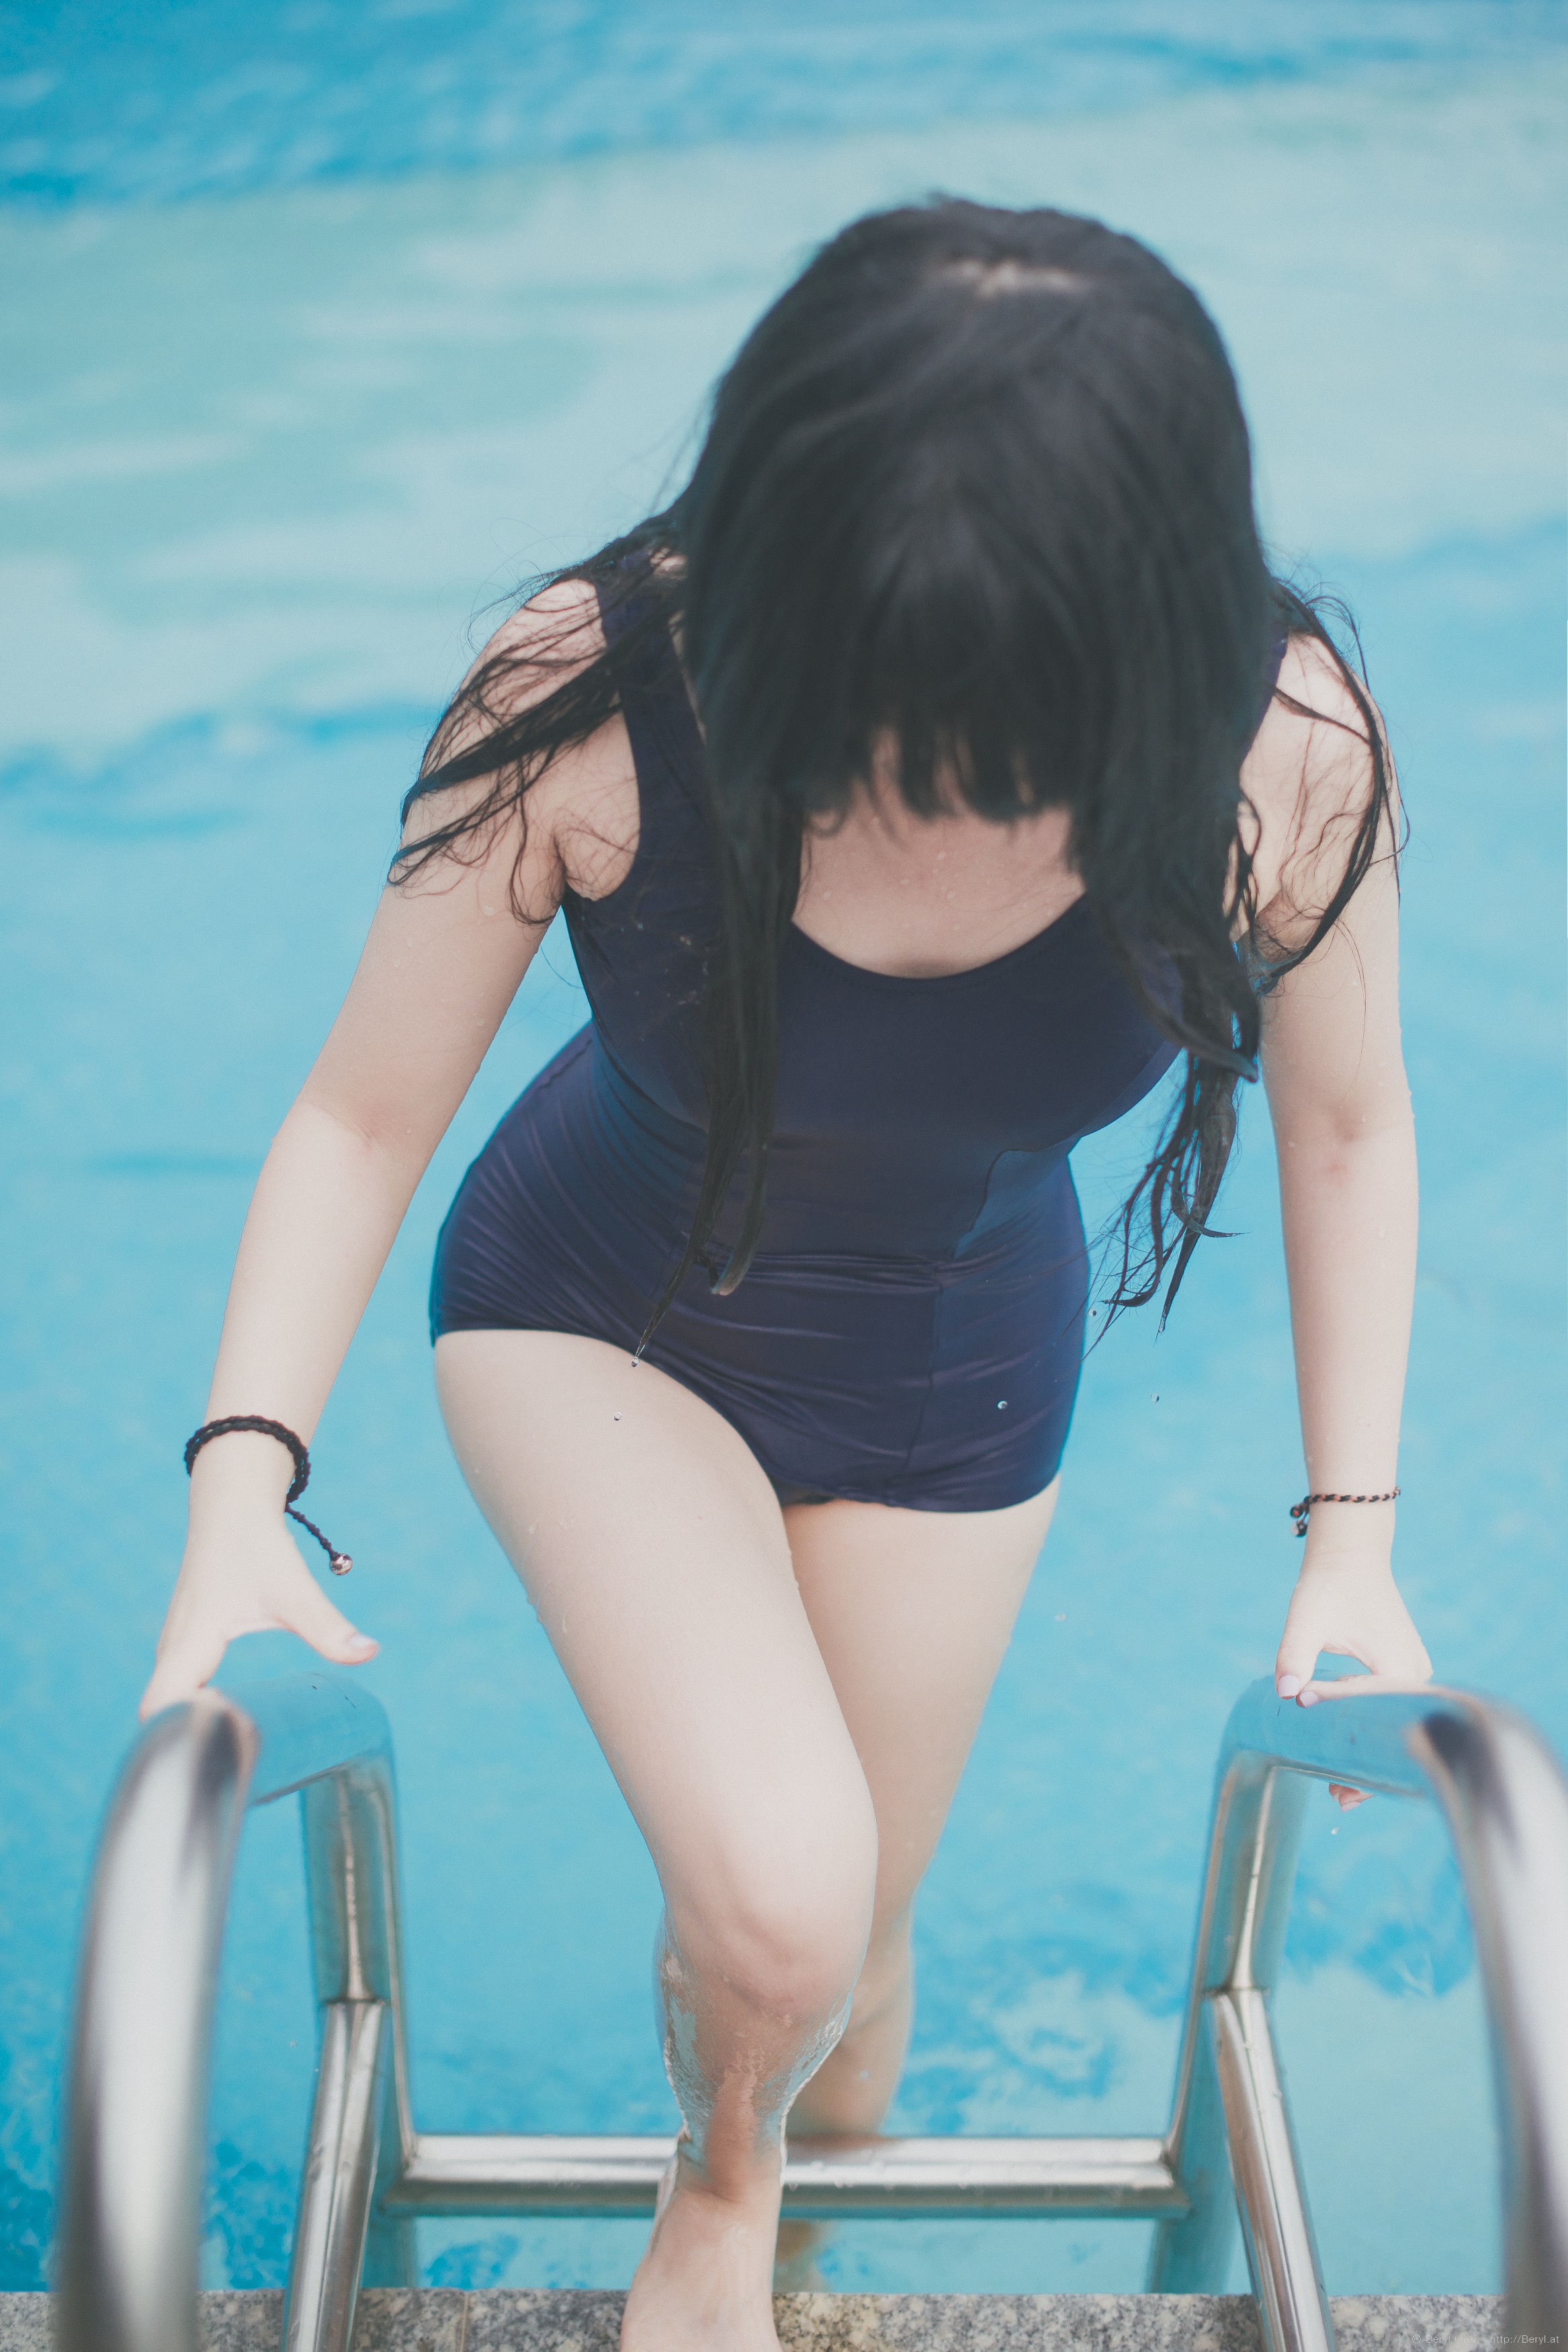
sea, outdoor, girl, woman, cute, summer, vacation, leg, portrait, model, spring, sitting, blue, nikon, clothing, closeup, lady, swimwear, human body, swimmingpool, cool image, fun, dress, hands, legs, glasses, swimsuit, beauty, faceless, detail, body, nikond800e, afsnikkor50mmf14g, teenage, schoolgirl, teen, slim, trainingswimsuit, photo shoot, human positions